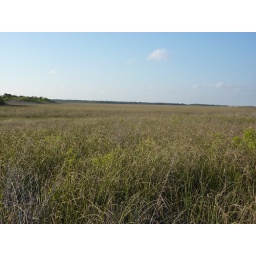
looking out on the grass growing in the water